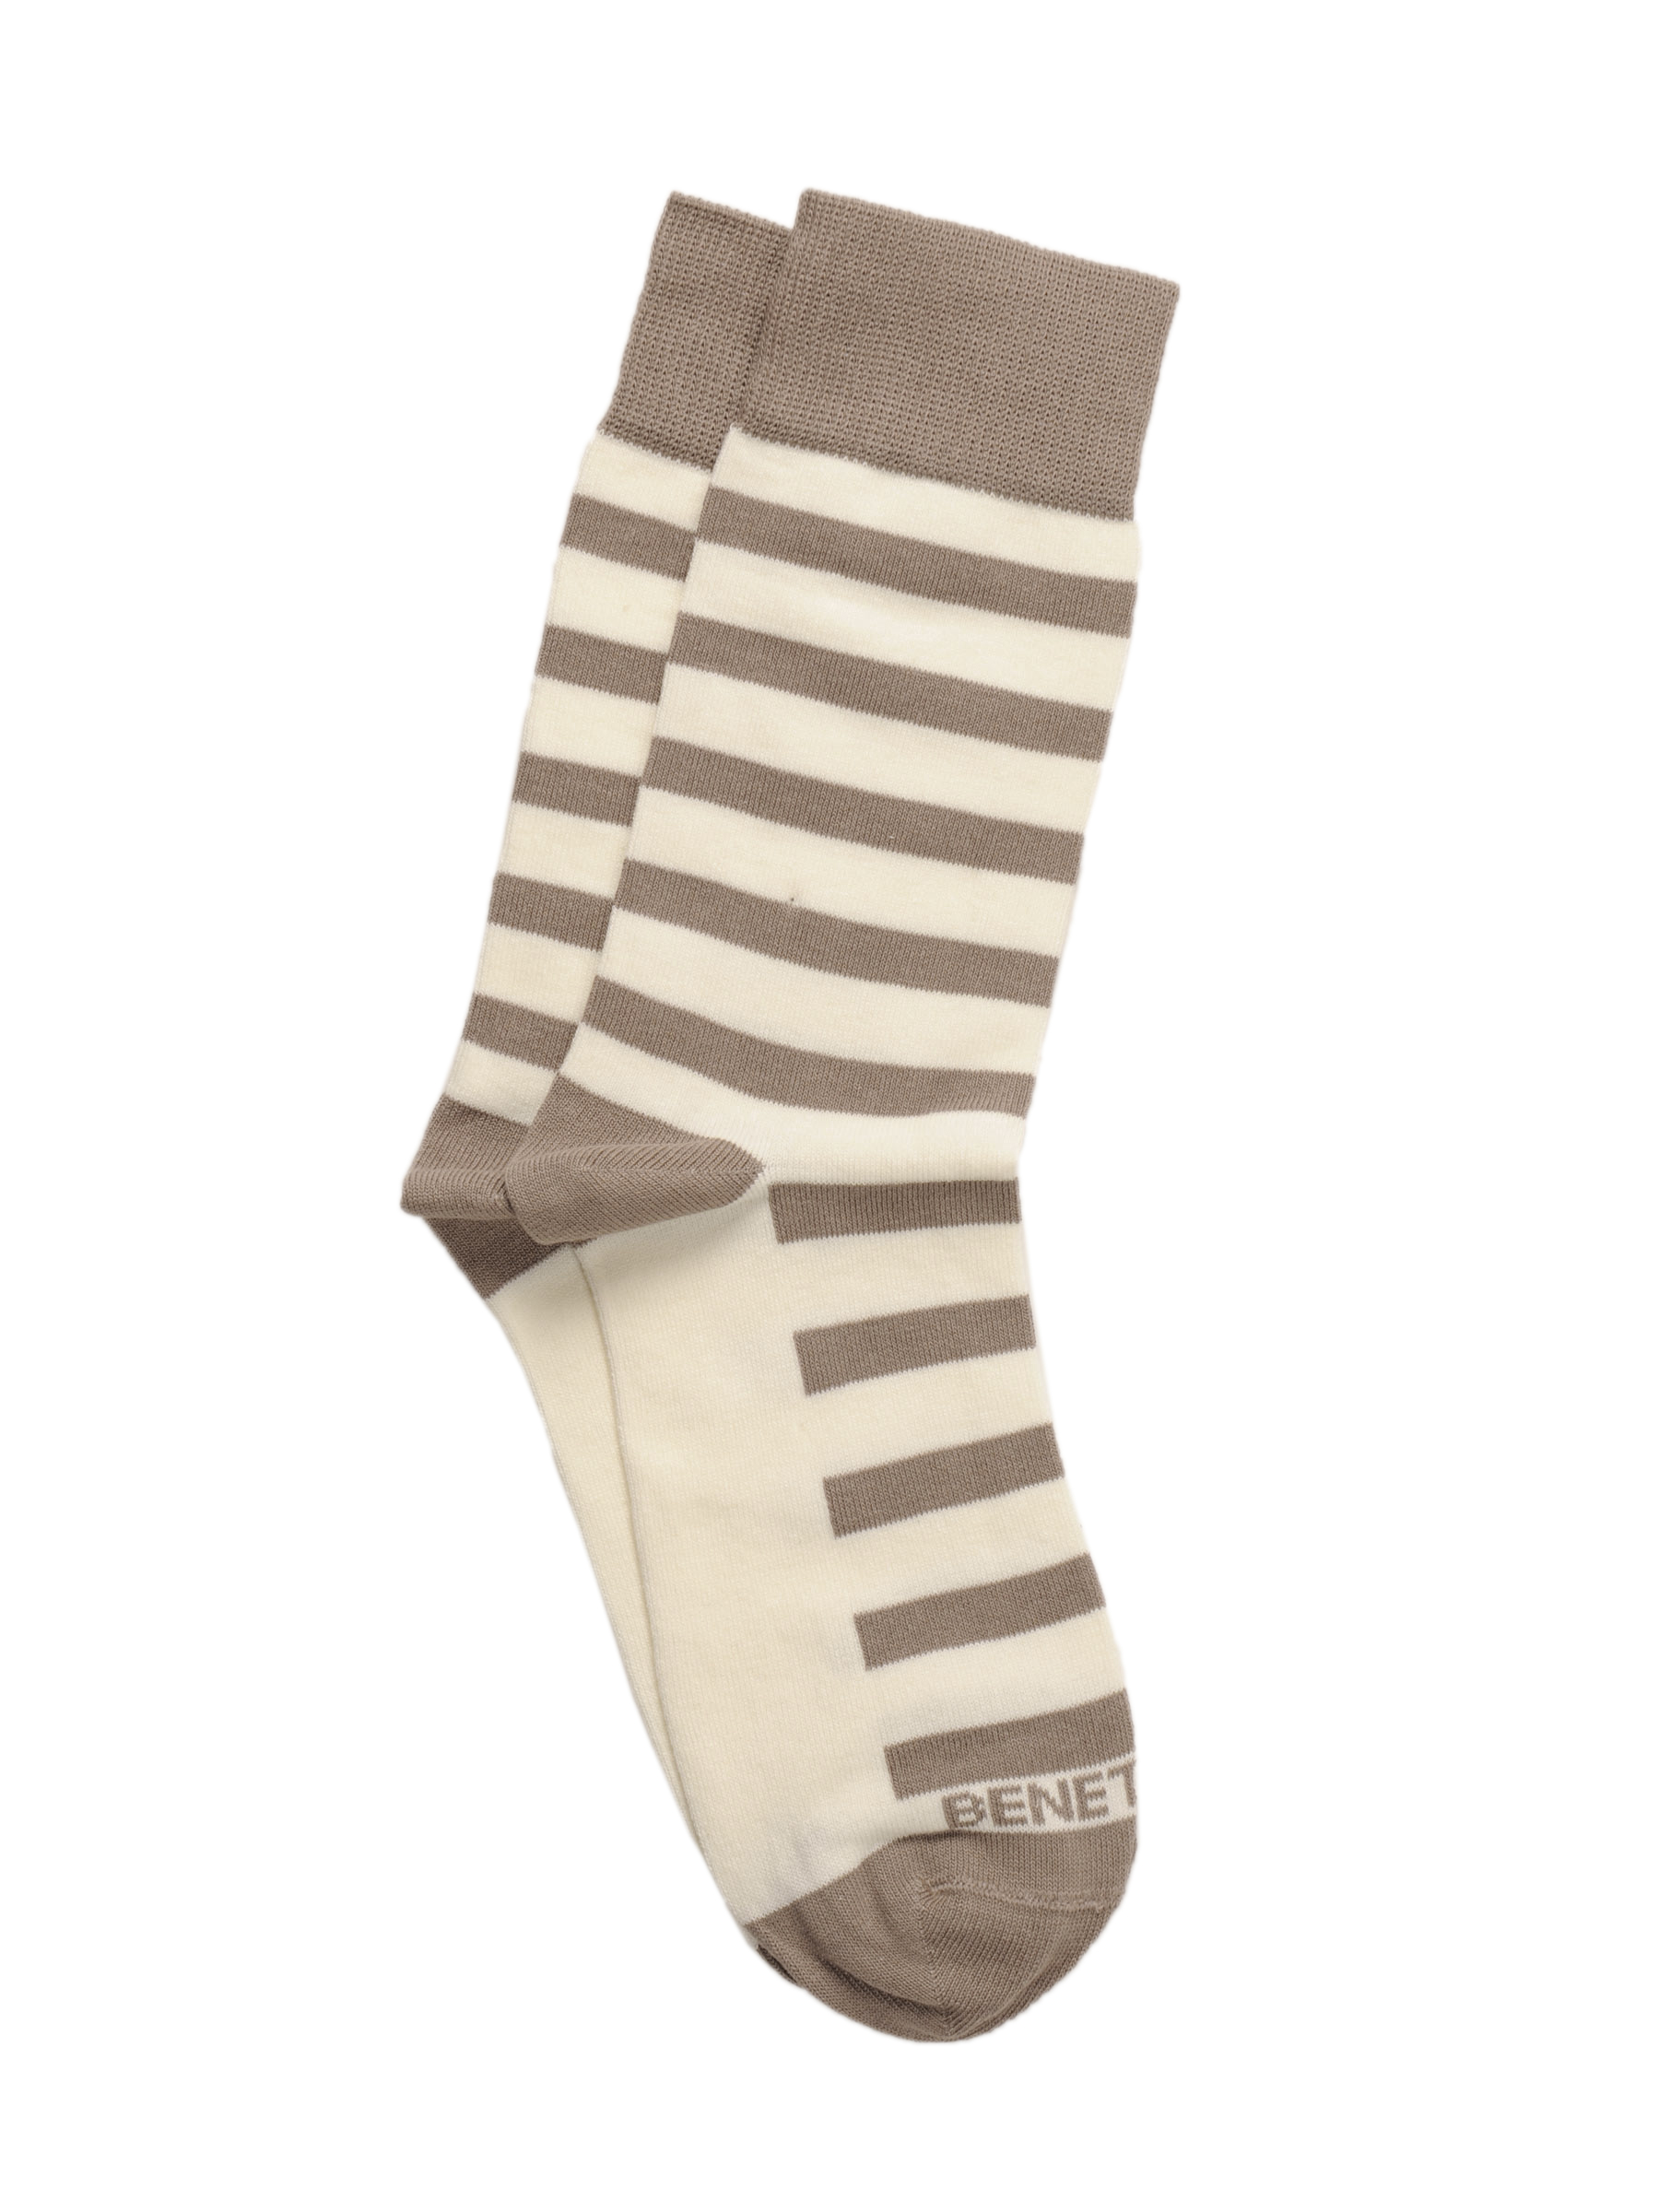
United Colors of Benetton Men Stripes Cream Socks
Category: Accessories / Socks / Socks
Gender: Men
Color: Cream
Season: Summer 2011
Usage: Casual